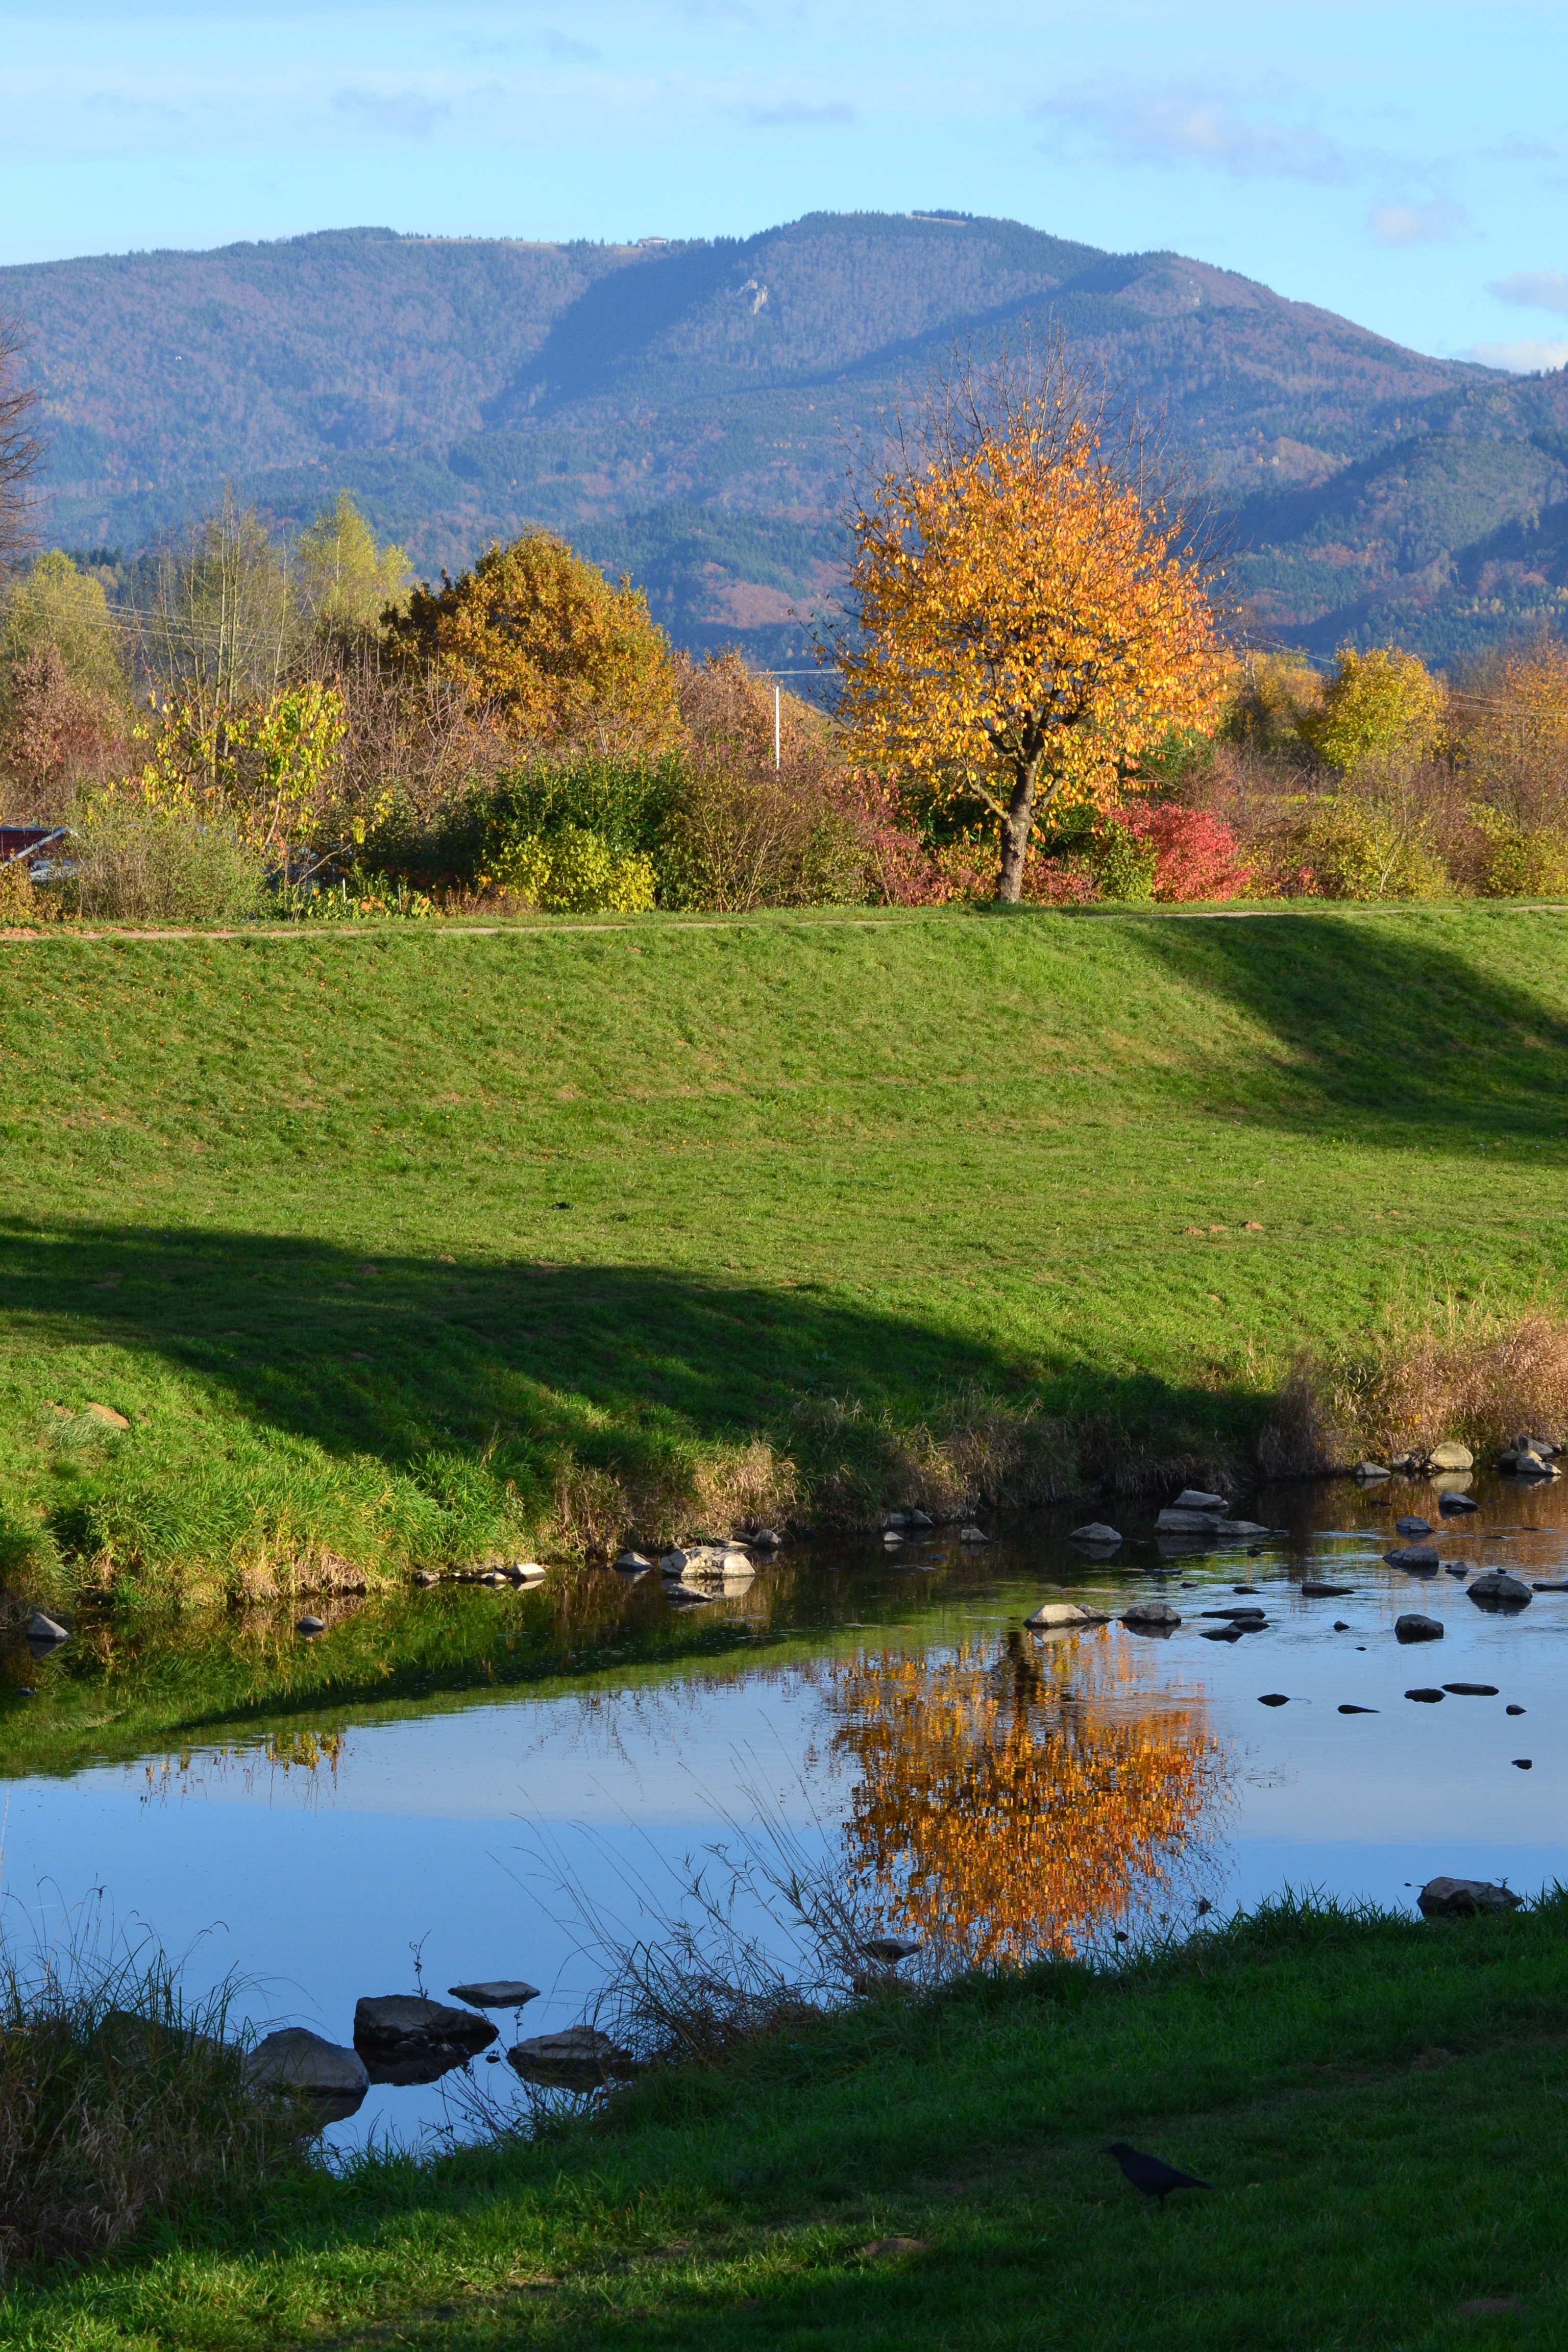
landscape, tree, nature, forest, grass, marsh, wilderness, mountain, meadow, leaf, hill, flower, lake, view, river, pond, reflection, autumn, reservoir, season, mountains, grassland, wetland, habitat, loch, mirroring, black forest, rural area, distant view, kandel, emmendingen, elz, natural environment, geographical feature, mountainous landforms